Wally Gagel

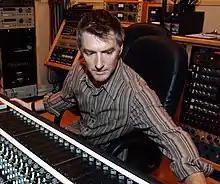
Wally Gagel in the studio.

Wally Gagel is an American record producer, audio engineer, mixer, multi-instrumentalist and songwriter.